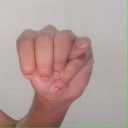
अक्षर: म